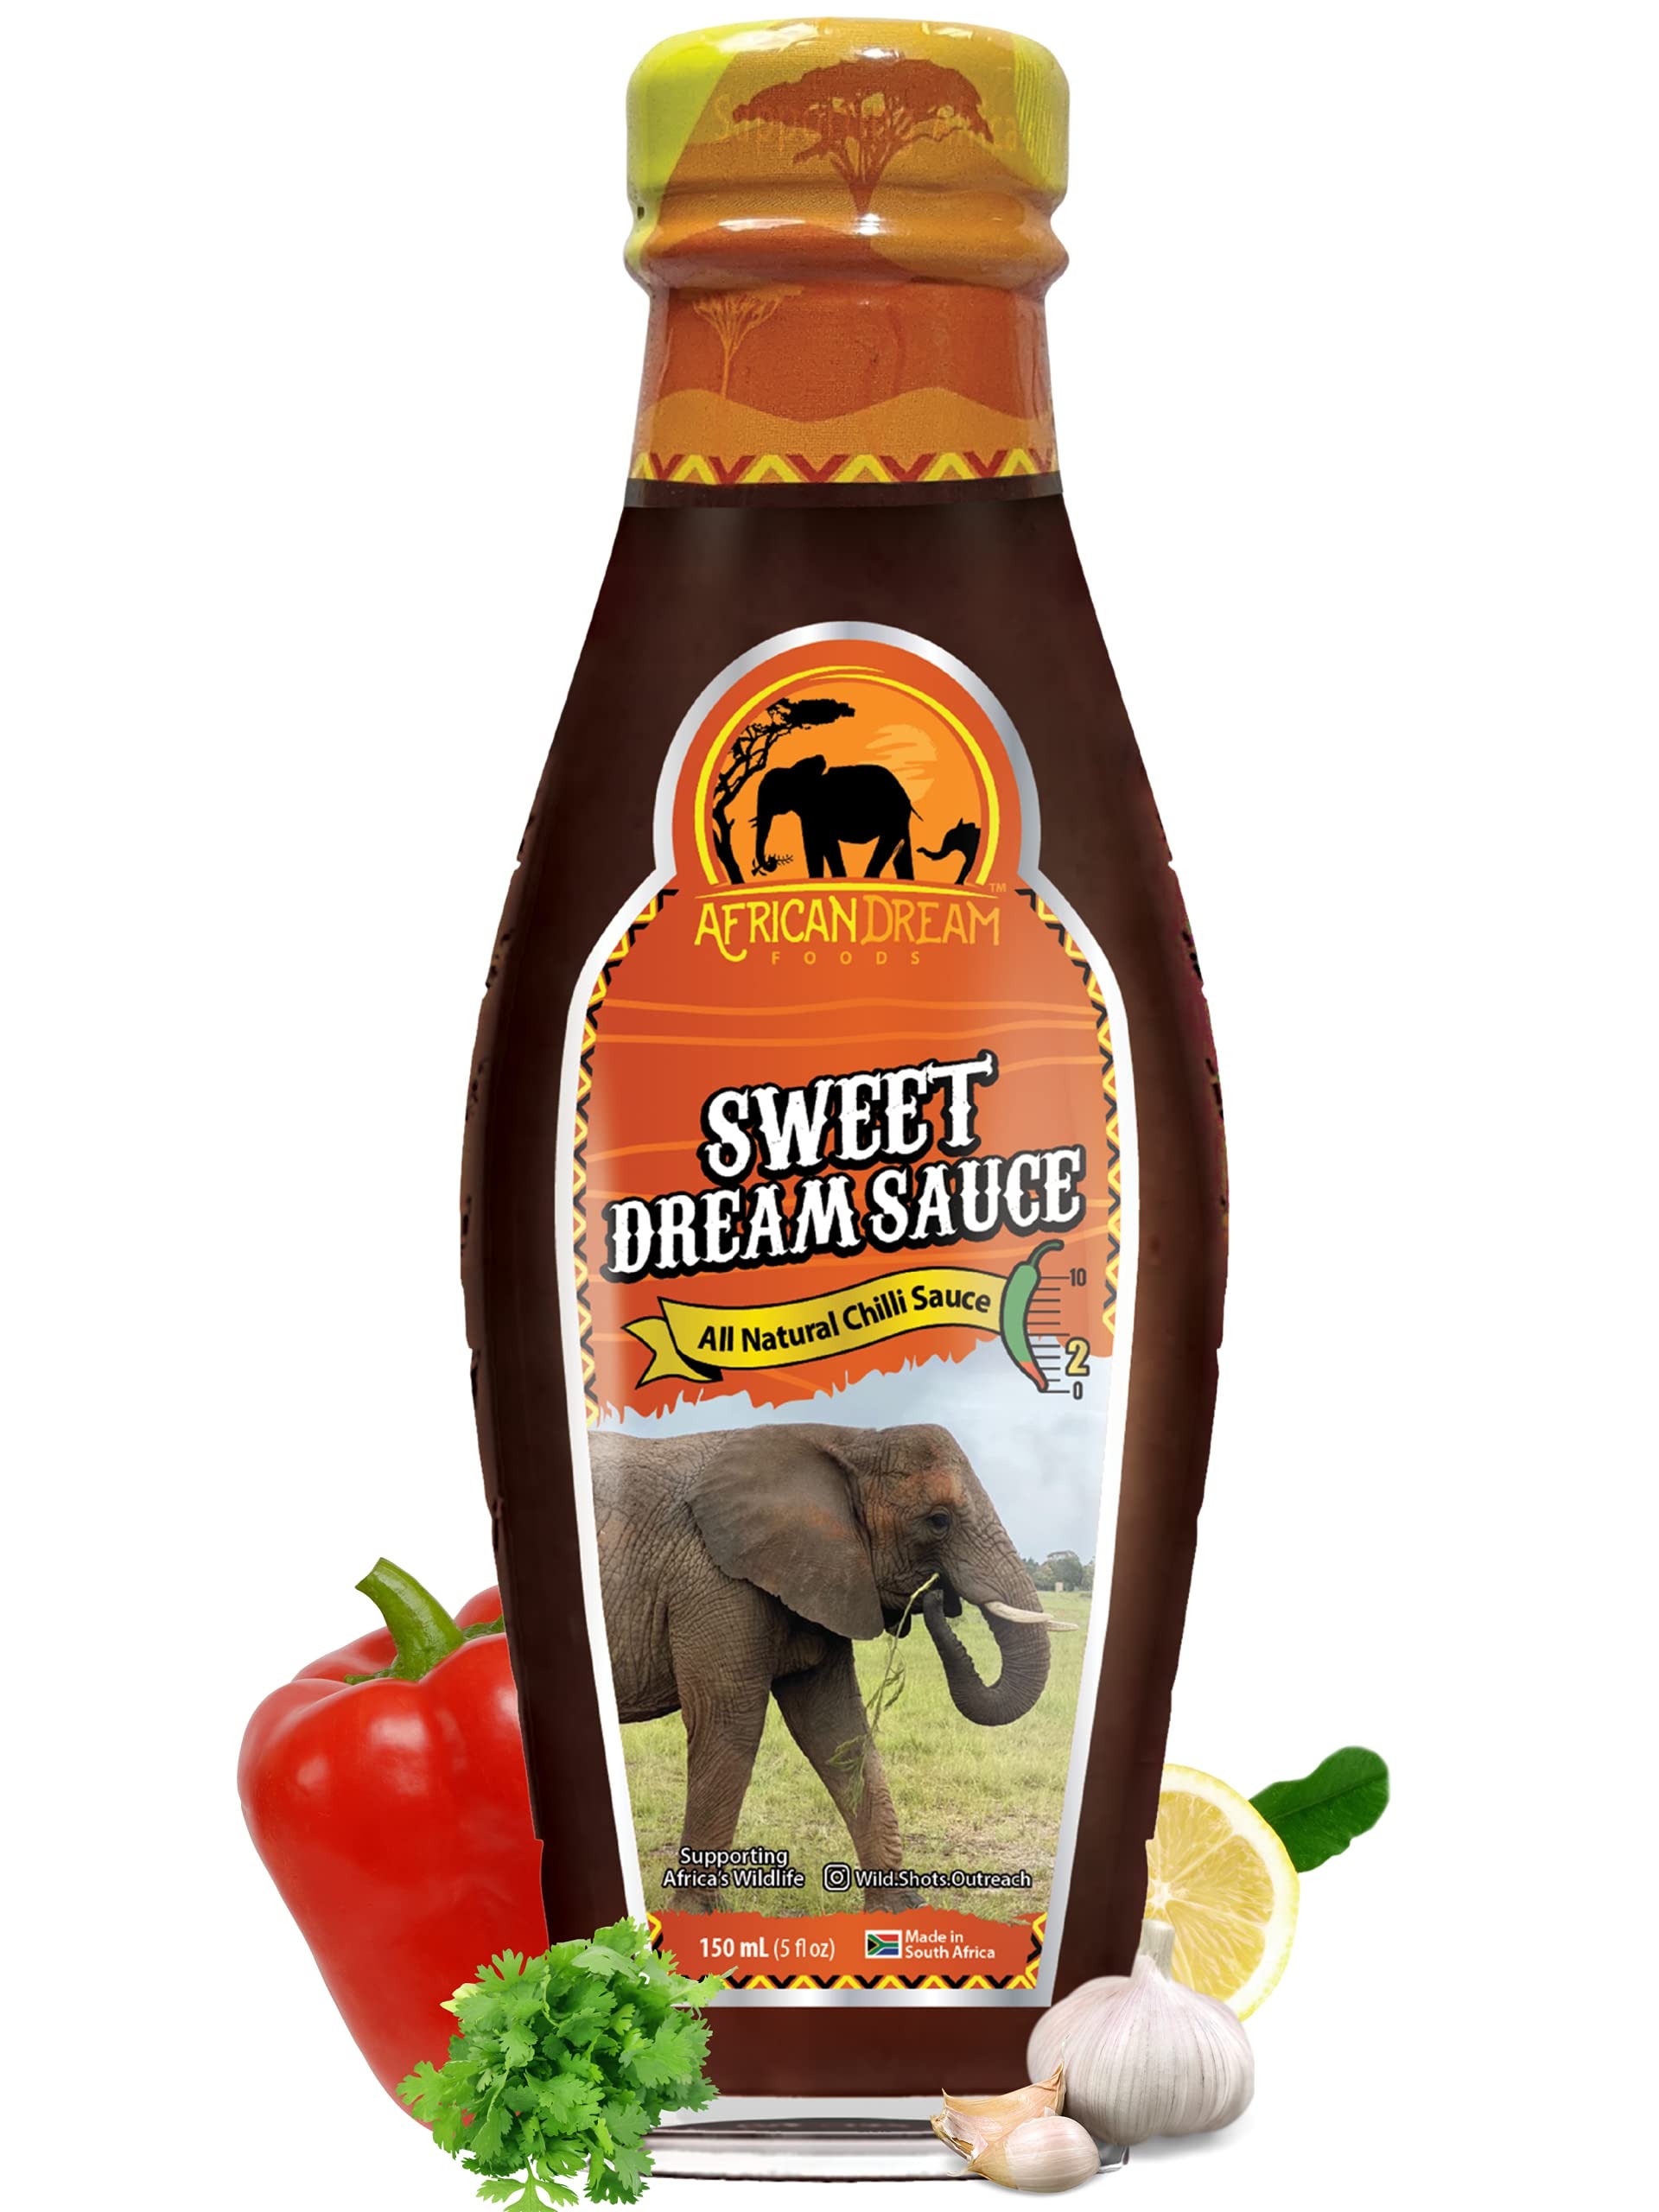
Item Name: Sweet Dream Sauce by African Dream Foods | All-Natural Sweet Chili Sauce | Similar to Thick Chutney | Glass Bottle, 5 fl oz
Bullet Point 1: Flavor Adventure: Dive into our sweet and fruity with a chutney-like consistency, perfect for those craving a flavorful, yet approachable sauce. Also, our sauce is vegan/vegetarian and certified non-GMO, and halal.
Bullet Point 2: Flavor Blast: Taste the rich balance between jam-like sweetness, which ends with a subtle, tingling spice sensation, adding a well-rounded sweetness and flavor to any dish.
Bullet Point 3: Spice Variety: Our Sweet Dream Sauce, with its mild to moderate level of spiciness, allows its delightful sweetness to shine, appealing to a wide range of palates.
Bullet Point 4: Creative Recipes: Our Sweet Dream Sauce serves as a delightful addition to cheeseboards, perfectly complementing salty cheeses and cured meats. It's good in dishes like Roasted Sweet Potato with Tuna Filling, Pork Tenderloin, Bobotie, and Glazed Bacon Pancakes.
Bullet Point 5: Our Story: Established in 2021, African Dream Foods is a purpose-driven fair trade company founded by wildlife enthusiasts and hot sauce lovers, crafting socially-conscious made in Africa hot sauces and spices to promote wildlife conservation.
Product Description: African Dream Foods Sweet Dream Sauce is a versatile combination of mild and bold flavors packaged in a 16.9 fl oz Chef's Bottle, making it an ideal gift for spicy hot sauce enthusiasts. Delve into a flavor adventure with its sweet and fruity chutney-like consistency, crafted to satisfy those seeking a flavorful yet approachable sauce. Experience a burst of flavor with the Sweet Dream Sauce's unique balance between jam-like sweetness and a subtle, tingling spice sensation, enhancing the taste profile of any dish it accompanies. With its mild to moderate spiciness, the sauce allows its delightful sweetness to shine through, appealing to a wide range of palates. Perfect for adding depth to cheeseboards or enhancing dishes like Roasted Sweet Potato with Tuna Filling, Pork Tenderloin, Bobotie, and Glazed Bacon Pancakes, this sauce serves as a versatile culinary companion. Founded in 2021, African Dream Foods is purpose-driven, adheres to fair trade principles, created by wildlife enthusiasts and hot sauce lovers. Our mission is to craft socially conscious hot sauces and spices that promote wildlife conservation, making every purchase impactful and meaningful. Hand-picked from fair-trade South African farms, our chili peppers offer superior flavor without preservatives, gluten, or artificial additives. They are vegan/vegetarian and certified non-GMO, and halal.
Value: 5.0
Unit: Fl Oz

Price: 10.99